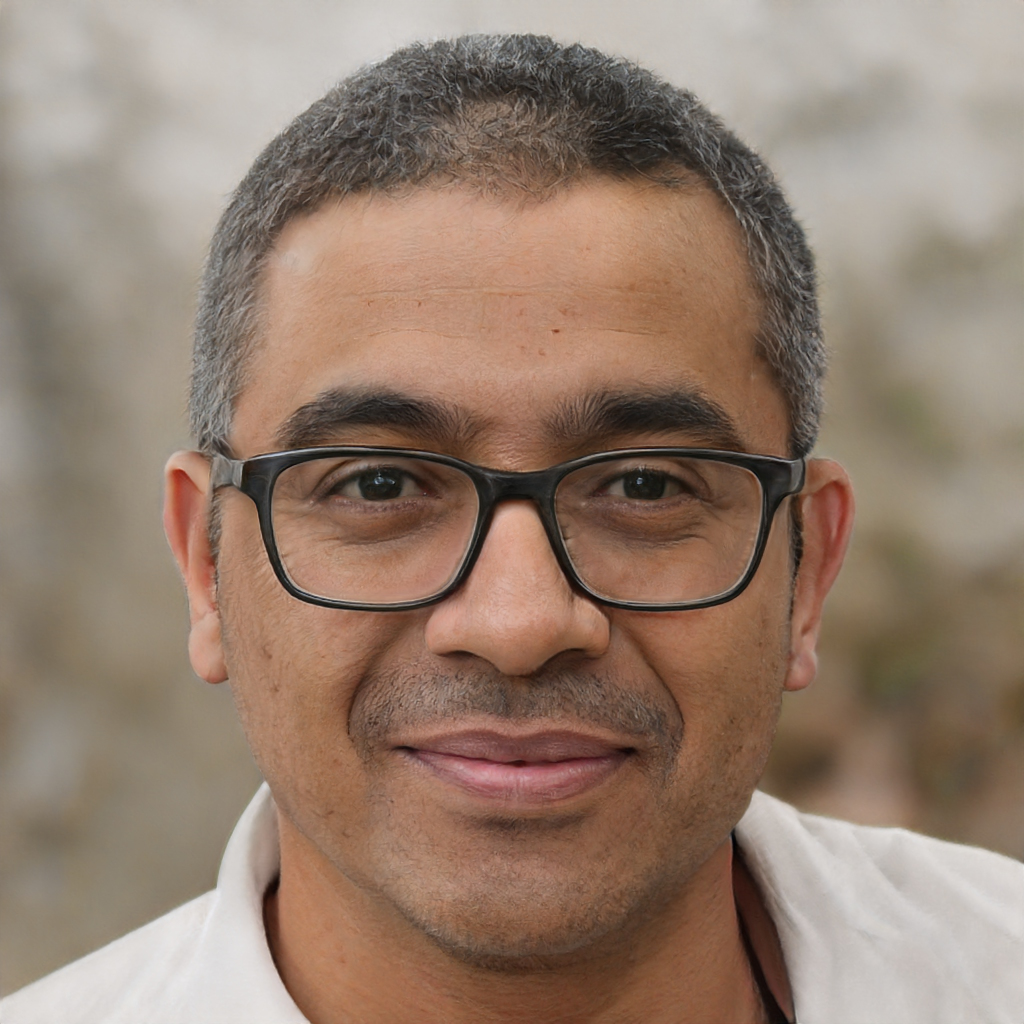
Gender: Male